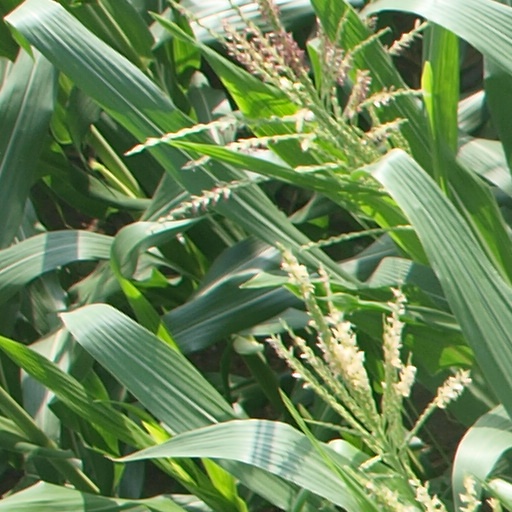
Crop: maize; corn